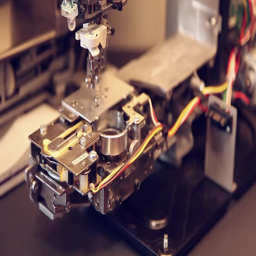
the inner mechanics of a sewing machine on display